List of Kathak dancers

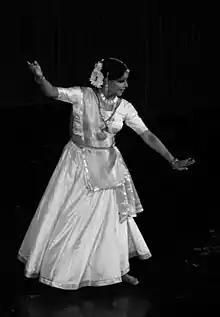
Dancer Shovana Narayan

The following is a list of the Gurus of the "Lucknow Gharana", beginning with the disciples of Ishwari Prasad: